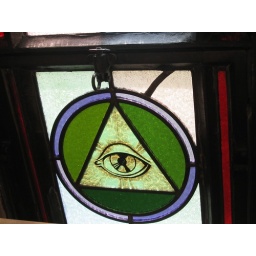
Detail of stained glass window in church bookstore.